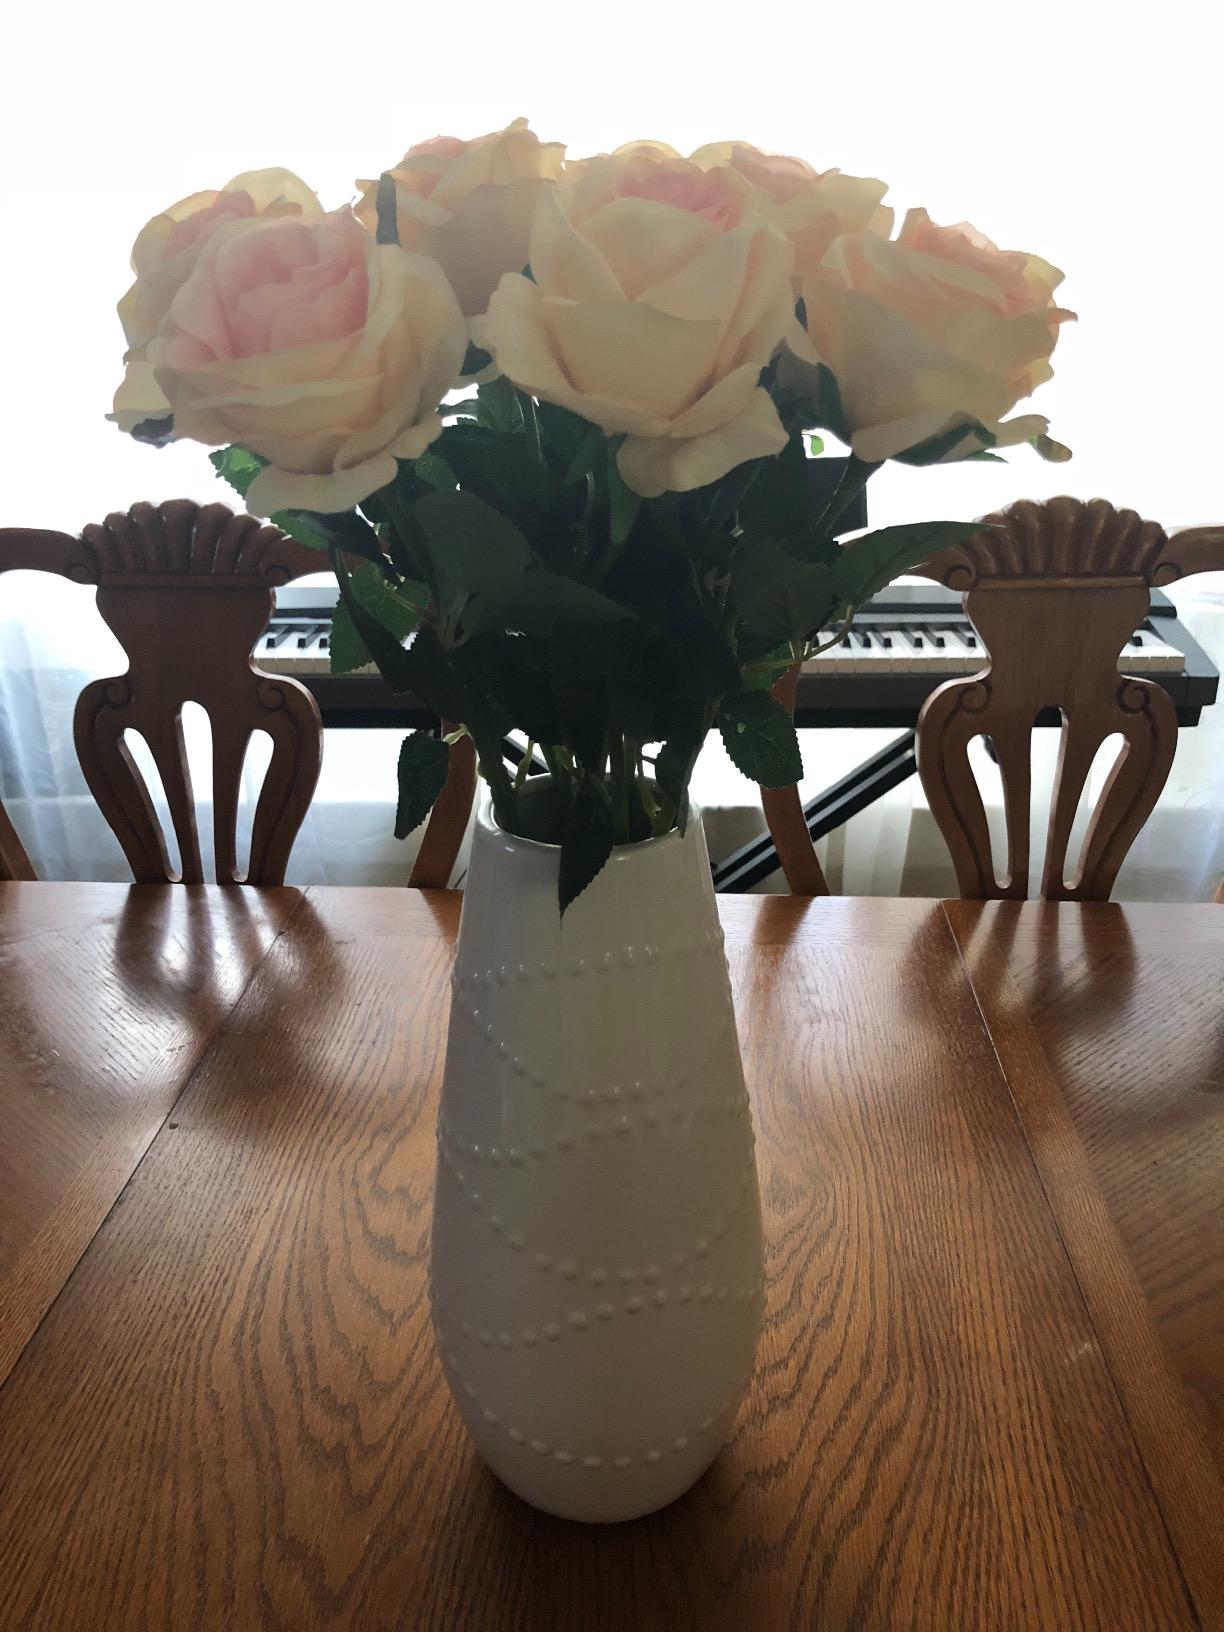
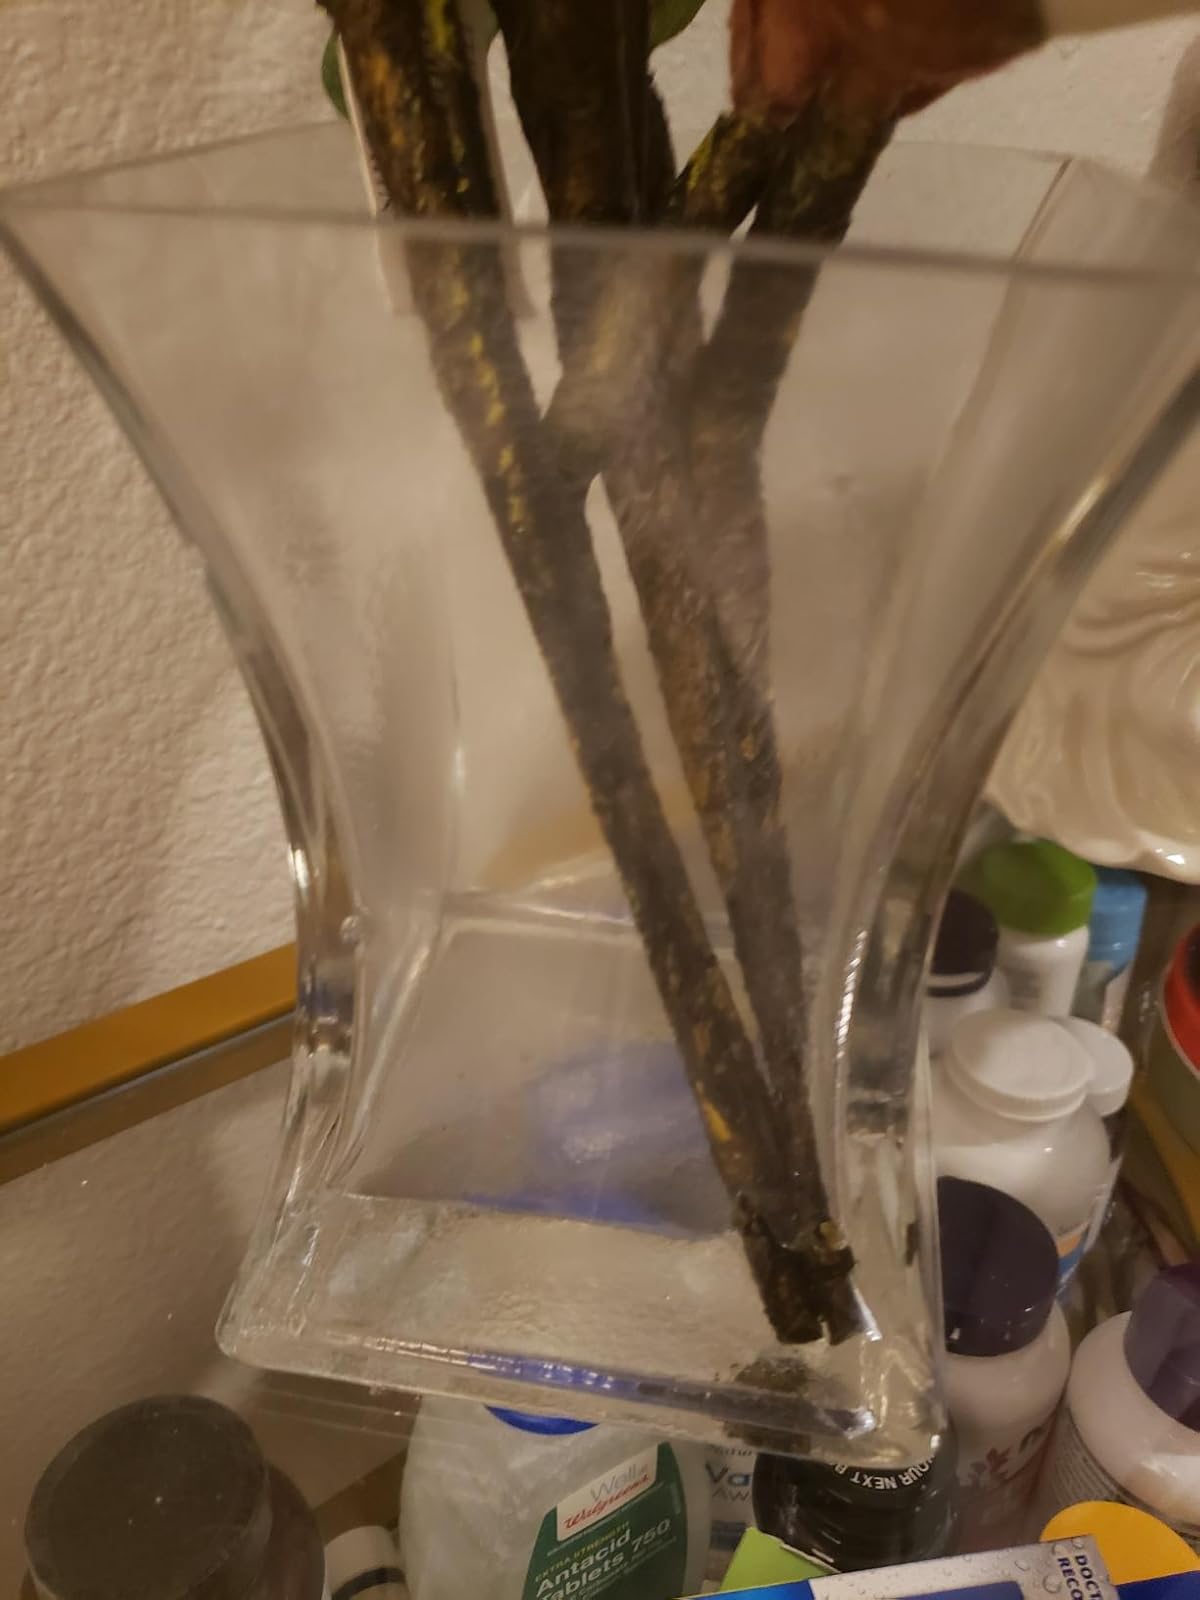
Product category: vase
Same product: no